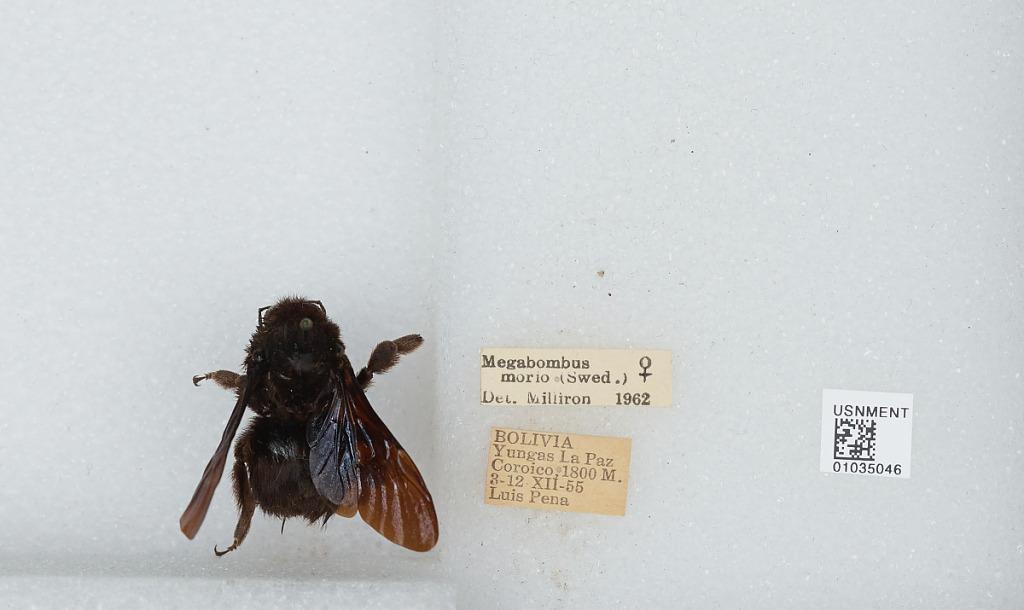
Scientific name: Bombus (Fervidobombus) morio (Swederus)
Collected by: L. Pena
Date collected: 1955-12-3
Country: Bolivia
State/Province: La Paz
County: Nor Yungas
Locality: Coroico
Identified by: Milliron